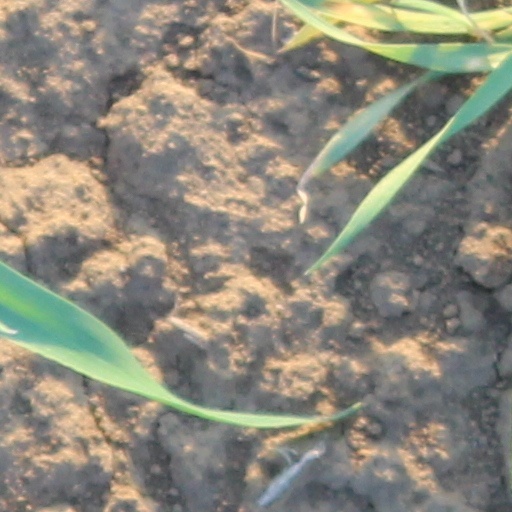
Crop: wheat